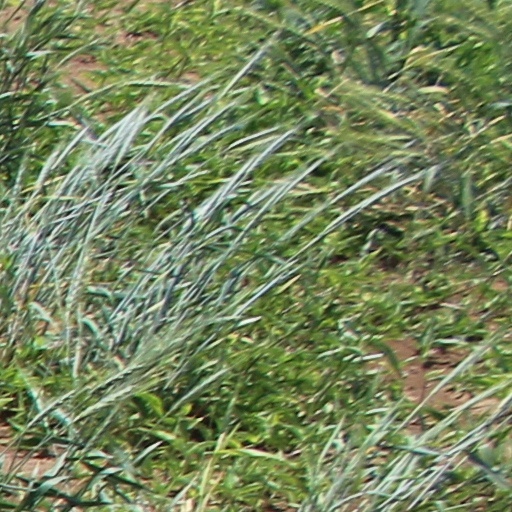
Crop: wheat